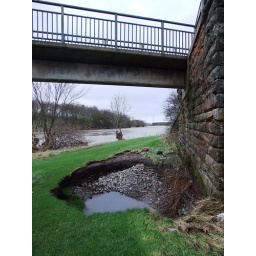
this hole has occured under the bridge after the flood water drained away